William Jennings Bryan 1896 presidential campaign

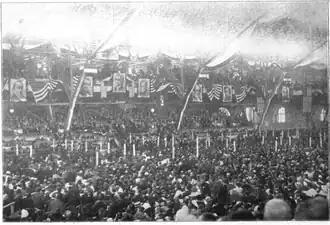
The 1896 Democratic National Convention

Delegates spent most of the first two days listening to various speeches by silver supporters. The first report from the Credentials Committee, on the afternoon of July 8, recommended the seating of Bryan's delegation. This was a matter of intense interest for the silver delegates: Bryan had written to large numbers of delegates urging them to support his men over their gold rivals; once in Chicago, he and his fellow Nebraskans had spoken with many others about the dispute. The convention, by voice vote, seated the silver Nebraskans, who arrived in the convention hall a few minutes later, accompanied by a band. Soon afterwards, the delegates, bored, shouted for a speech from Bryan, but he was not to be found.